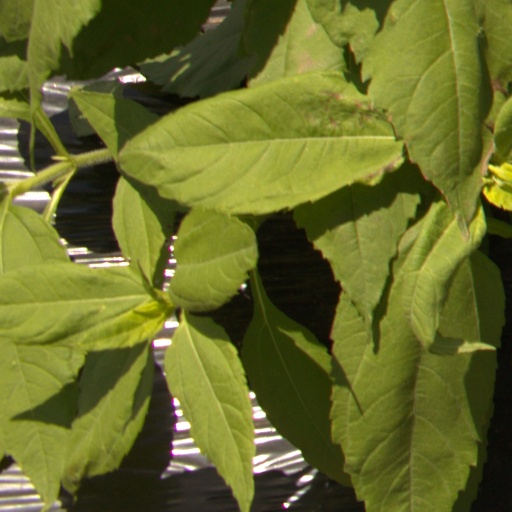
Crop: Jerusalem artichoke